Kansas City, Missouri

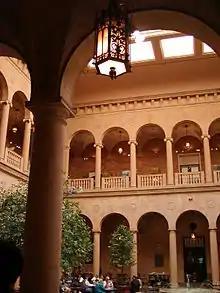
The Nelson Atkins Museum of Art

After the 1803 Louisiana Purchase, Lewis and Clark visited the confluence of the Kansas and Missouri rivers, noting it was a good place to build a fort. In 1831, a group of Mormons from New York state led by Joseph Smith settled in the area. They built the first school within what became Kansas City, but were forced out by mob violence in 1833.